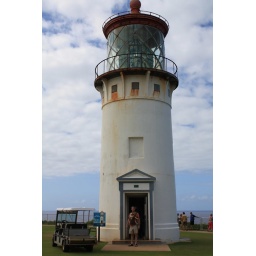
See cute boy with baby in ergo too!